Albert Namatjira

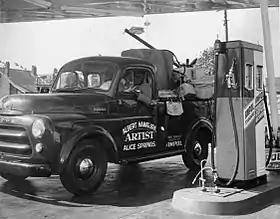
Namatjira on his way to Alice Springs

Namatjira's artworks were colourful and varied depictions of the Australian landscape. One of his first landscapes from 1936, "Central Australian Landscape", shows a land of rolling green hills. Another early work, "Ajantzi Waterhole" (1937), shows a close up view of a small waterhole, with Namatjira capturing the reflection in the water. The landscape becomes one of contrasting colours, a device that is often used by Western painters, with red hills and green trees in "Red Bluff" (1938). "Central Australian Gorge" (1940) shows detailed rendering of rocks and reflections in the water. In "Flowering Shrubs" Namatjira contrasts the blossoming flowers in the foreground with the more barren desert and cliffs in the background. Namatjira's love of trees was often described so that his paintings of trees were more portraits than landscapes, which is shown in the portrait of the often depicted ghost gum in "Ghost Gum Glen Helen" (–49).